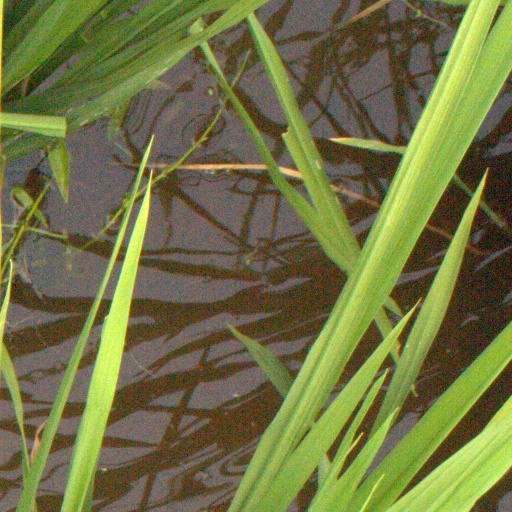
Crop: rice